Sonic Boom: Shattered Crystal

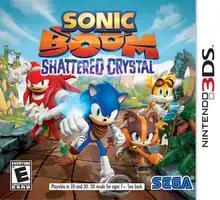
North American box art

Sonic Boom: Shattered Crystal is a 2014 platform game developed by Sanzaru Games and published by Sega for the Nintendo 3DS. Along with its Wii U sibling "", "Shattered Crystal" is a spin-off of Sega's "Sonic the Hedgehog" franchise and is a part of the "Sonic Boom" sub-franchise, which consists also of an animated television series, whose games serve as its prequels. The two games together formed the third and final part in Sega's exclusivity agreement with Nintendo, following "Sonic Lost World" and "Mario & Sonic at the Sochi 2014 Olympic Winter Games" in 2013.